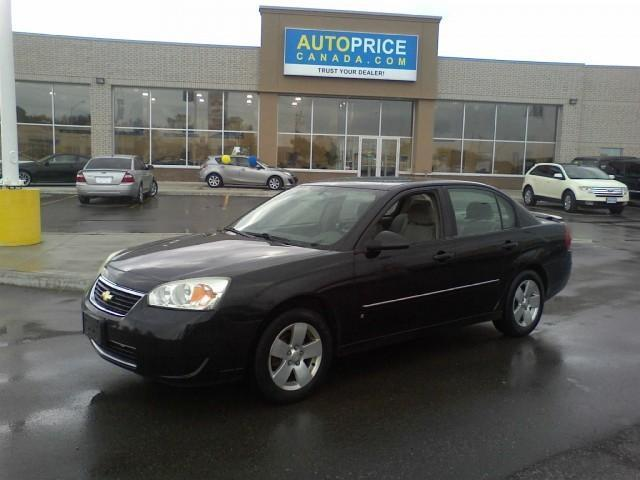
Car model: 2007 Chevrolet Malibu Sedan